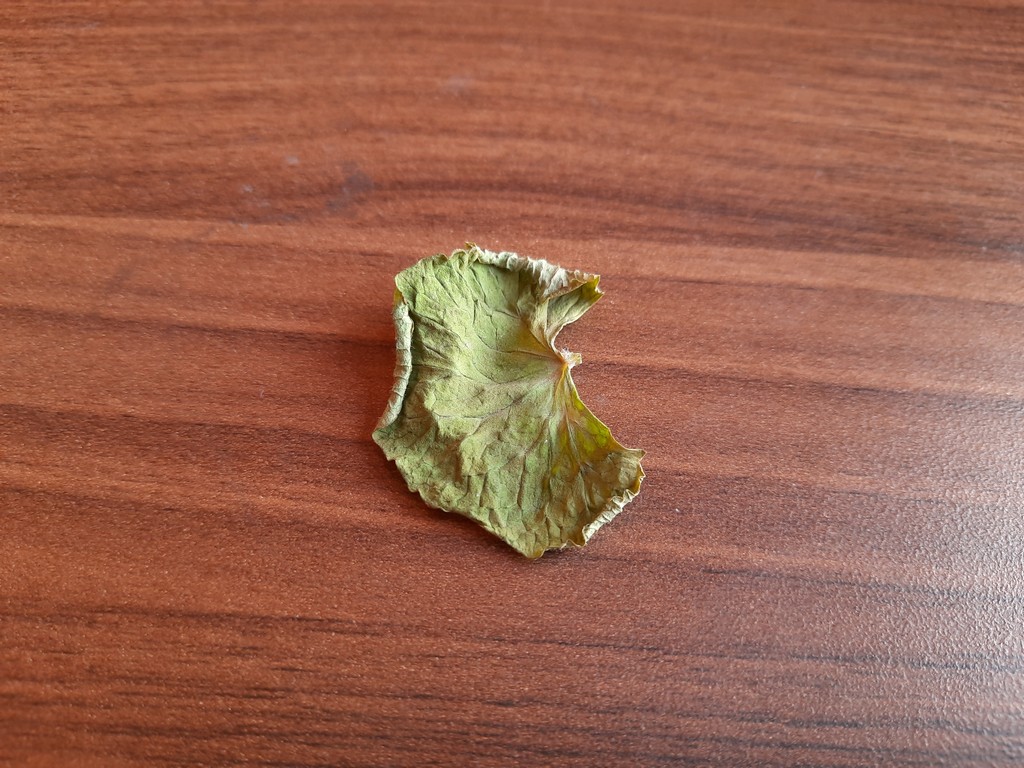
Label: Dried